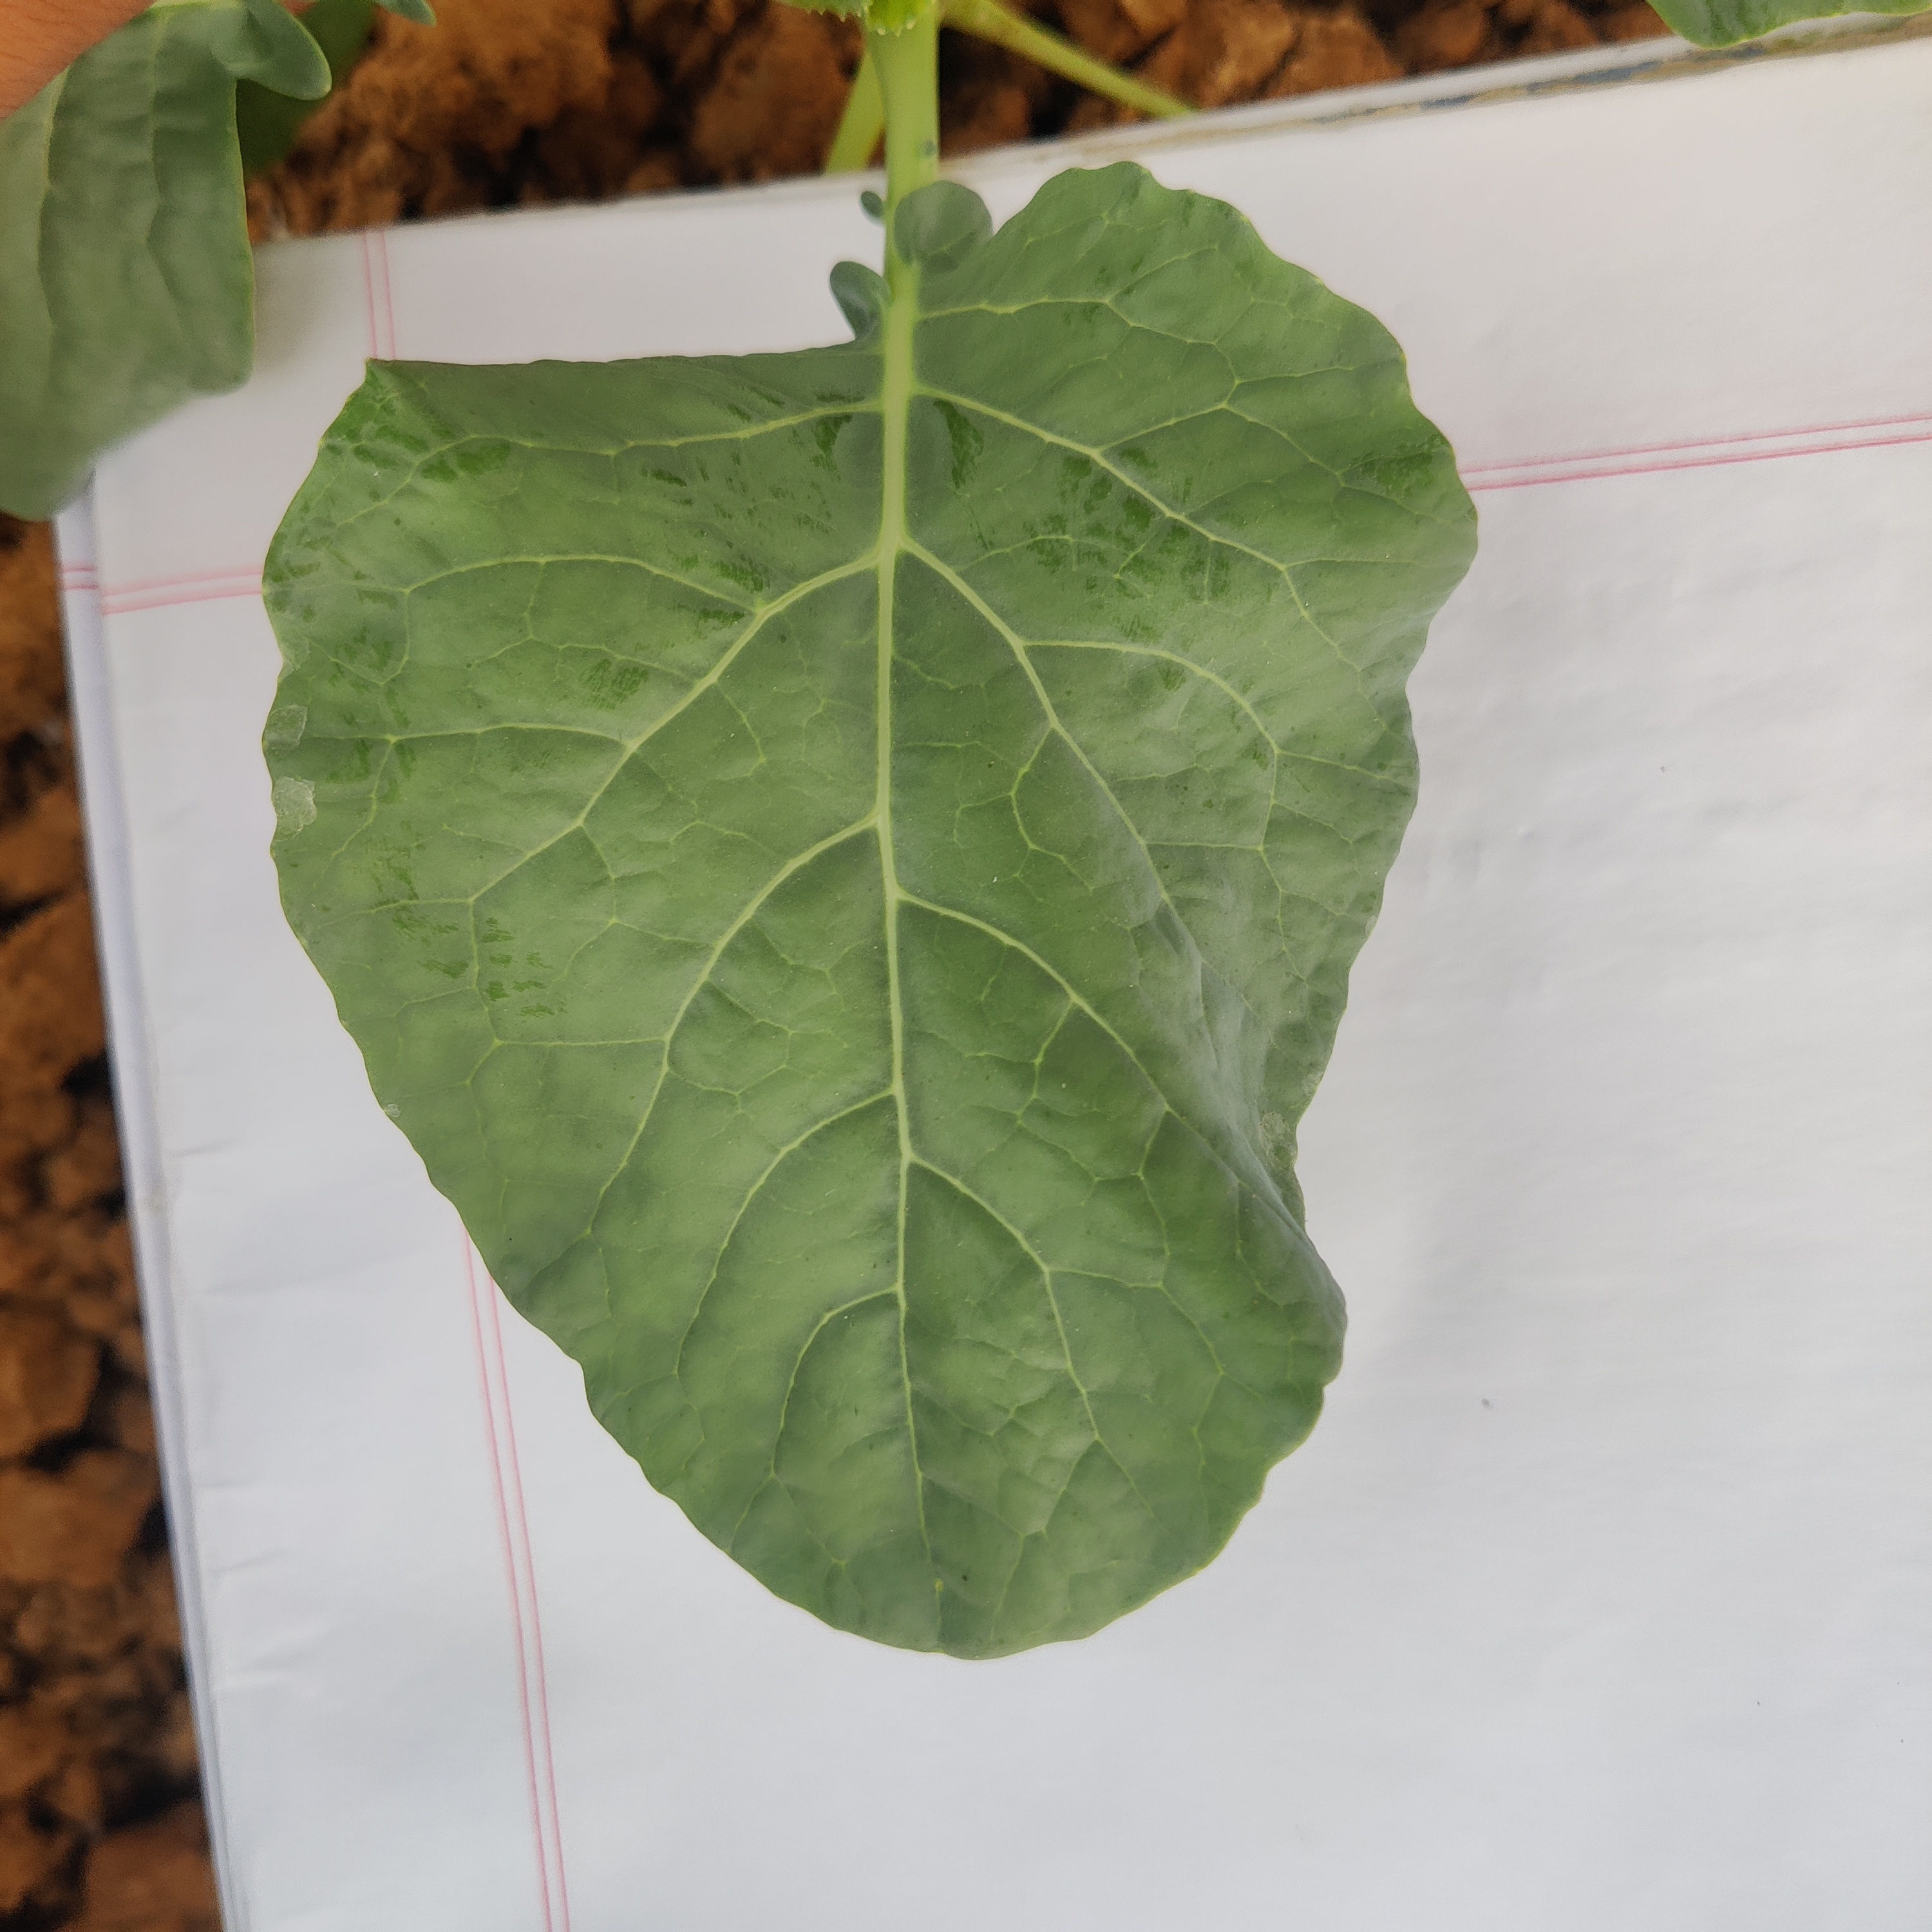
Label: Healthy